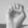
ASL letter: E